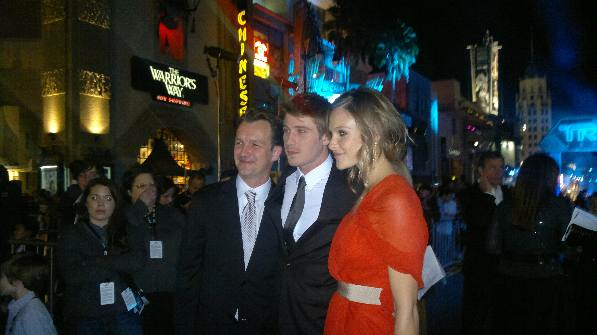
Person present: Yes